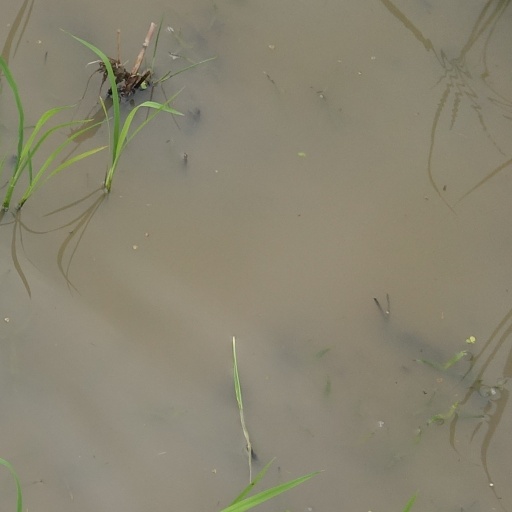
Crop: rice